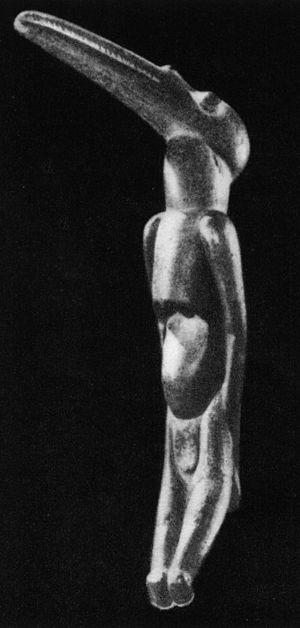
""Homme-oiseau (Tangata-Manu), collection de l'American Museum of Natural History, New York. Planche XLII fig. 113, Stephen-Chauvet, 1935."
Rongorongo est le nom donné à un système de signes gravés sur bois qui pourraient constituer soit une écriture, soit un moyen mnémotechnique pour des récitations de mythes ou de généalogies. Découvertes sur l'île de Pâques en 1864 par le missionnaire Eugène Eyraud, ces inscriptions ont résisté à toutes les tentatives de déchiffrement. Seules trois certitudes émergent de leur étude :